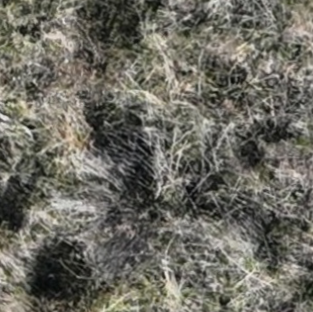
Month: october